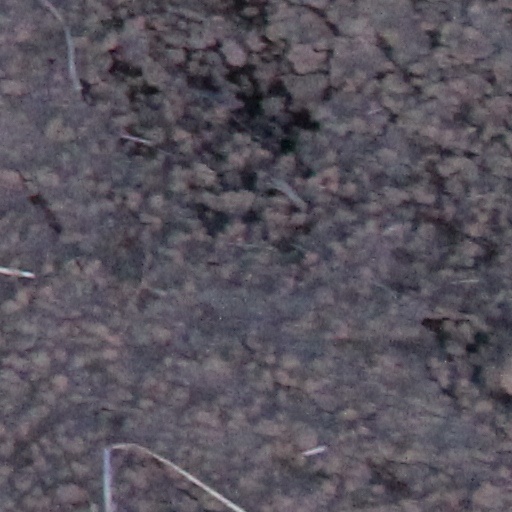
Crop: wheat